Azerbaijan Democratic Republic

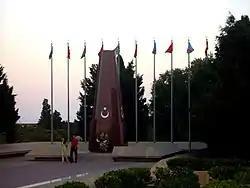
Memorial to Turkish soldiers killed in the Battle of Baku

The ADR military was formed through the work of then acting Minister of Defense Khosrov bey Sultanov. By the fall of the ADR by the invasion of the Red Army, the military had grown to consist of the following units.